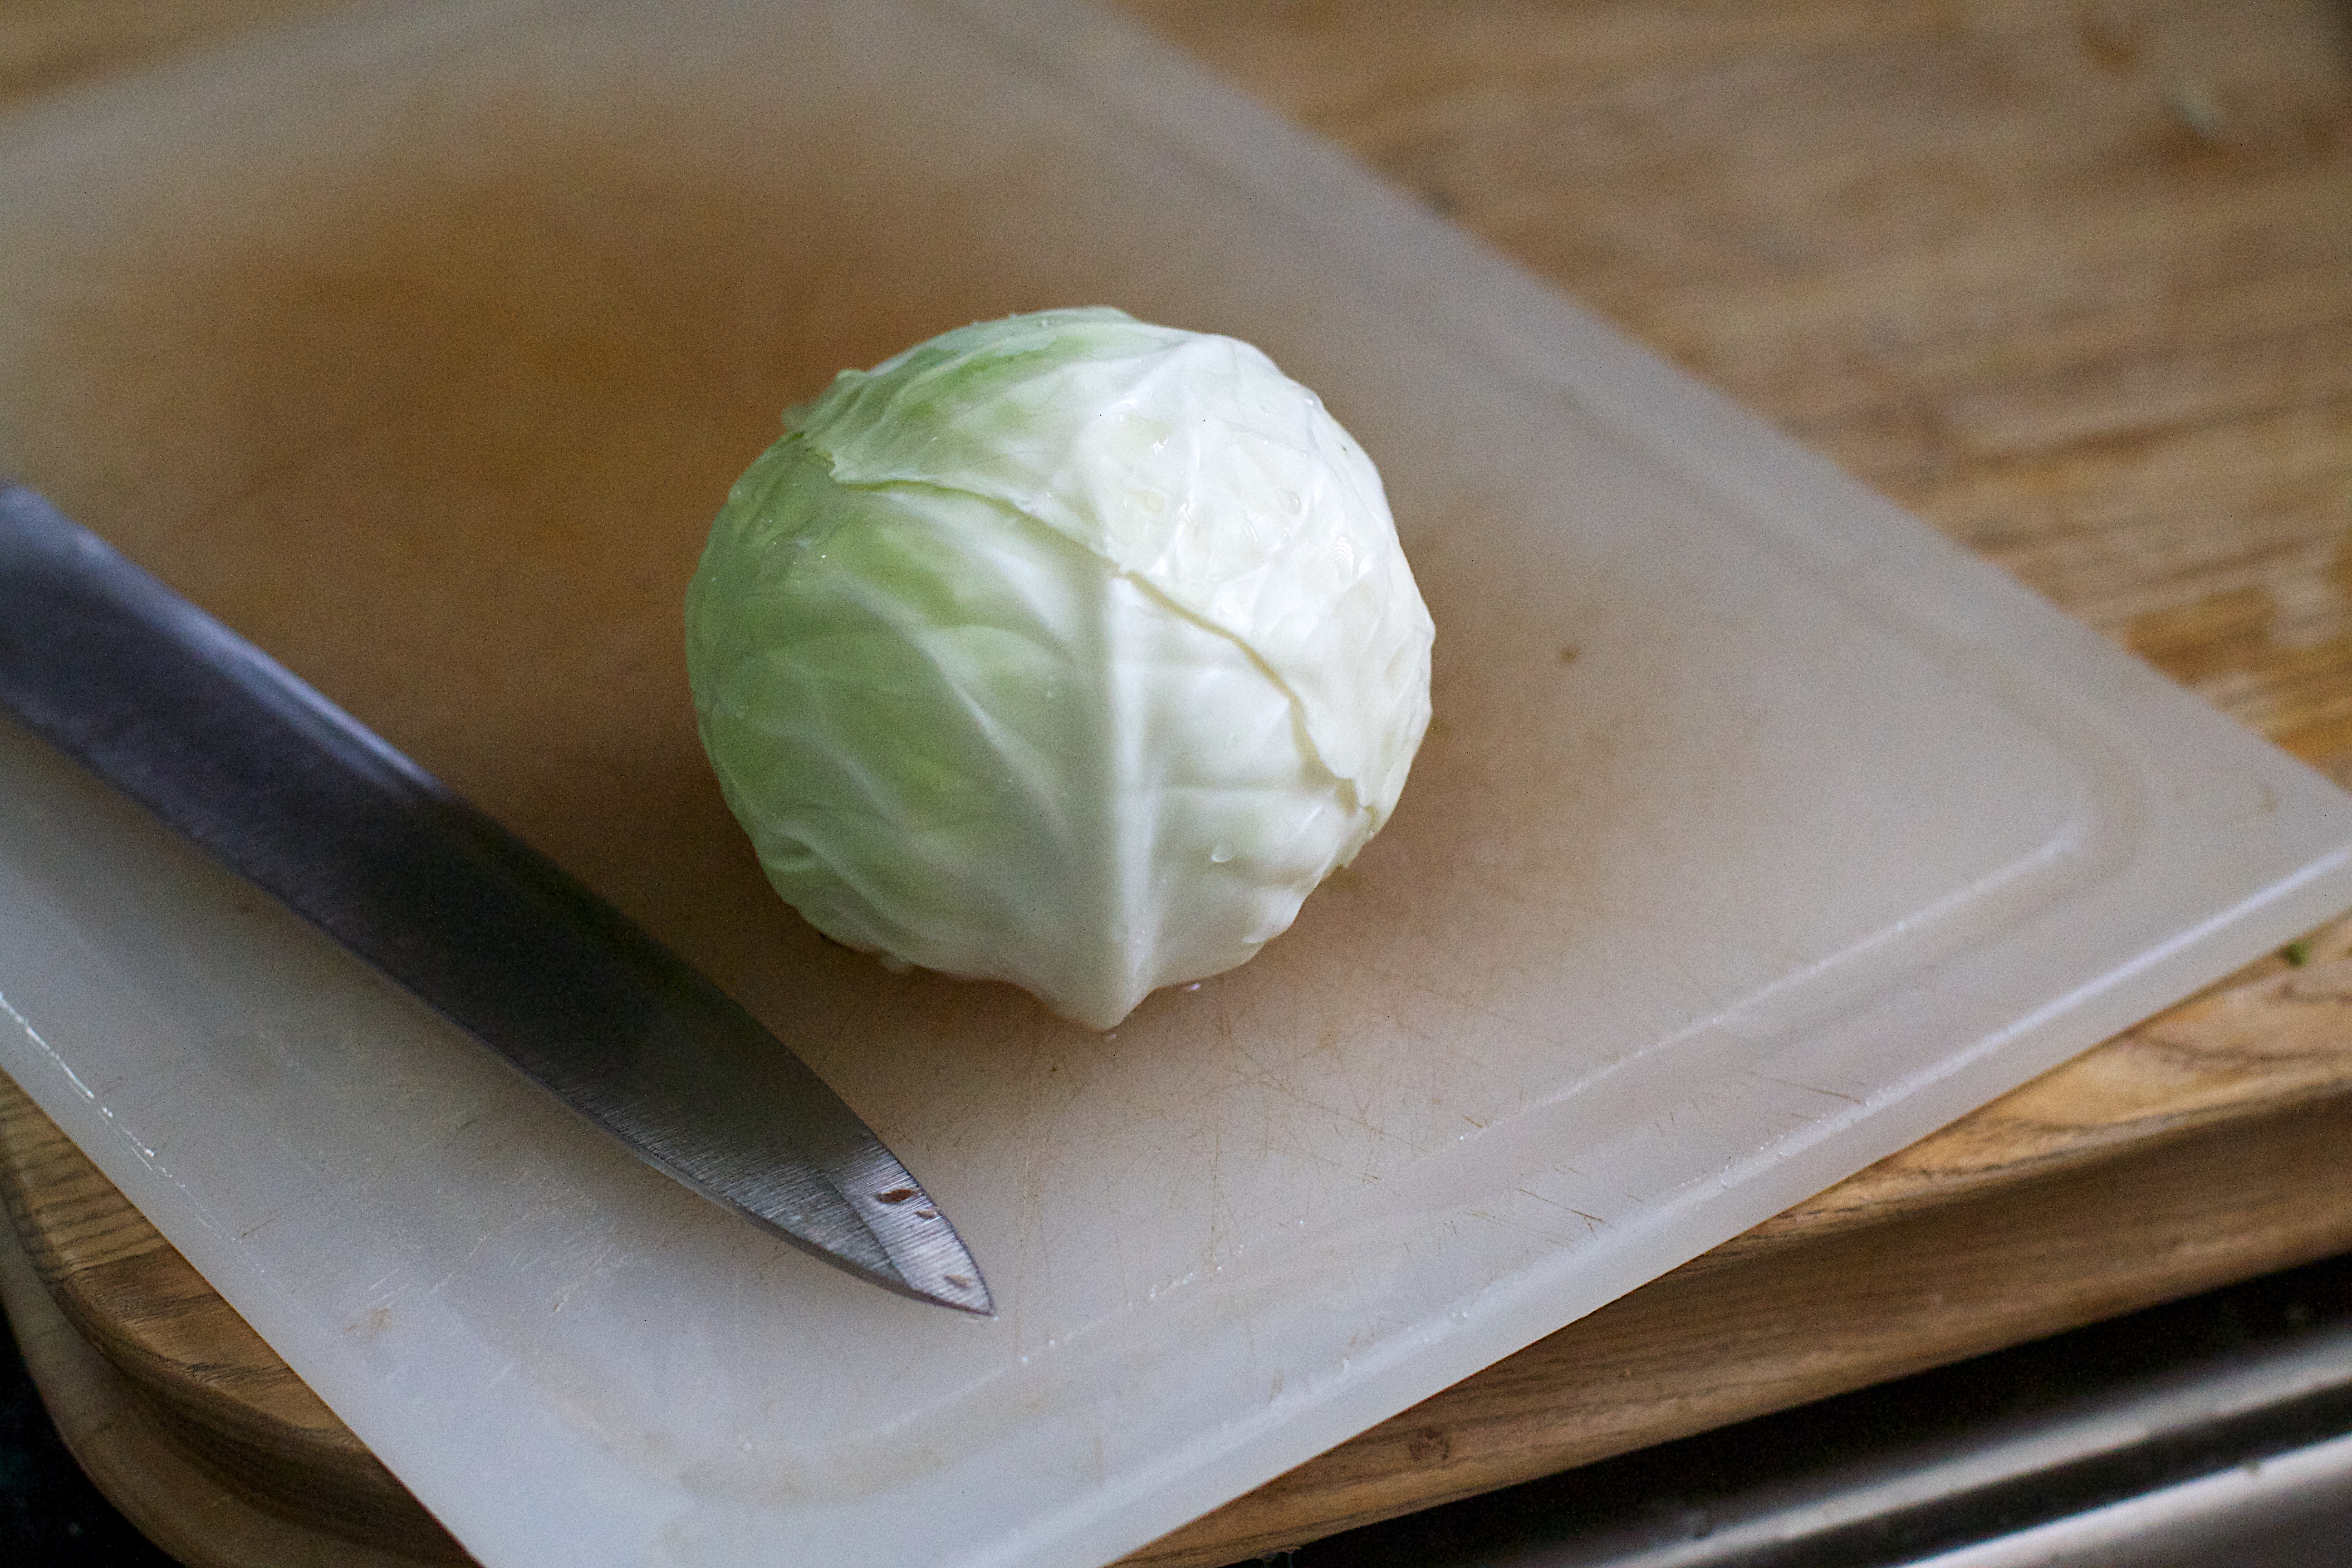
dish, food, produce, vegetable, ice cream, dessert, cuisine, dairy product, asian food, flavor